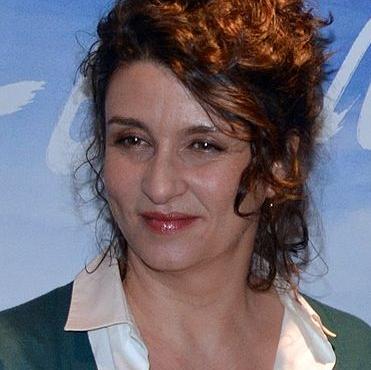
Age: 49